Ladon (mythology)

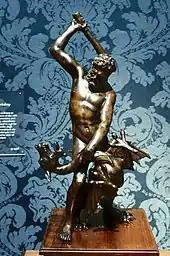
"Hercules and the Dragon Ladon", from the workshop of Giambologna, early 17th century (Walters Art Museum).

Ladon (Ancient Greek: Λάδων; gen.: Λάδωνος "Ladonos") was a dragon in Greek mythology, who guarded the golden apples in the Garden of the Hesperides.